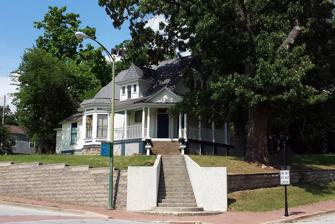
Building: Bratt-Smiley House
Country: United States of America
Year built: 1900
Historic house in Arkansas, United States United States historic place Bratt-Smiley House U.S. National Register of Historic Places U.S. Historic district Contributing property Location in Arkansas Show map of Arkansas Location in United States Show map of the United States Location University and Broadway, Siloam Springs, Arkansas Coordinates 36°11′13″N 94°32′26″W / 36.18694°N 94.54056°W / 36.18694; -94.54056 Area less than one acre Built 1900 ( 1900 ) Architectural style Colonial Revival, Queen Anne Part of Siloam Springs Downtown Historic District ( ID94001338 ) MPS Benton County MRA NRHP reference No. 87002428 Significant dates Added to NRHP January 28, 1988 Designated CP May 26, 1995 The Bratt-Smiley House is a historic house at University Street and Broadway in Siloam Springs, Arkansas . Description It is a 1 + 1 ⁄ 2 -story wood-frame structure, with asymmetrical massing typical of the Queen Anne period.  It has a wraparound porch supported by Tuscan columns, with an angled shingled gable pediment at the corner.  Above the porch on the southern facade is a clipped-gable projection with three sash windows, while on the west there is a projecting bay section beyond the end of the porch.  Built c. 1900, it is a fine local example of transitional Queen Anne/Colonial Revival architecture. History The house was listed on the National Register of Historic Places in 1988. See also National Register of Historic Places listings in Benton County, Arkansas References